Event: Typhoon Ruby
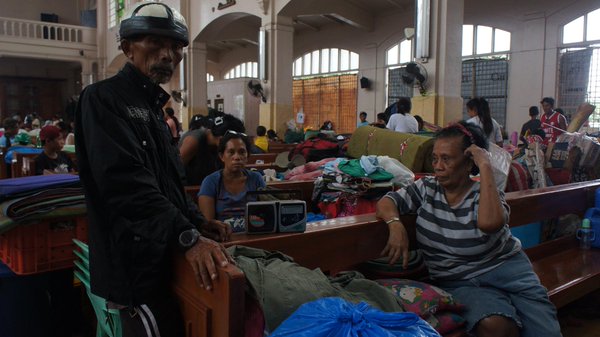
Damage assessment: no_damage